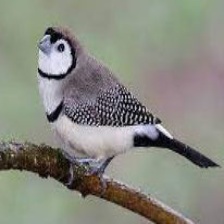
Species: DOUBLE BARRED FINCH
Scientific name: TAENIOPYGIA BICHENOVII
ImageNet parent category: house_finch